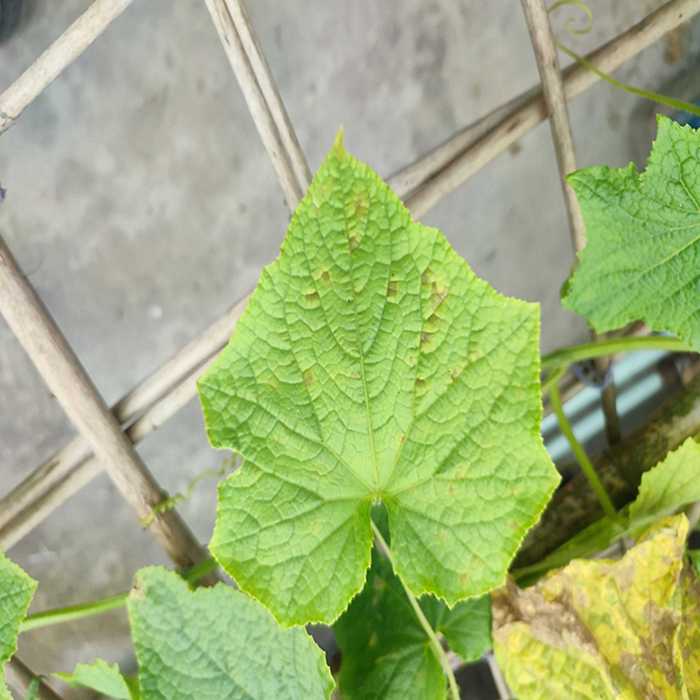
Plant: Cucumber
Label: Downy mildew